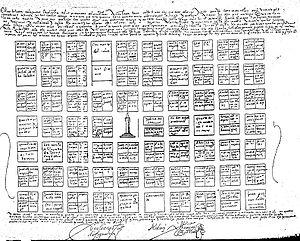
Premier vestige de la ville de Córdoba (Argentine), plan de ville établi en 1577 par Lorenzo Suárez de Figueroa.